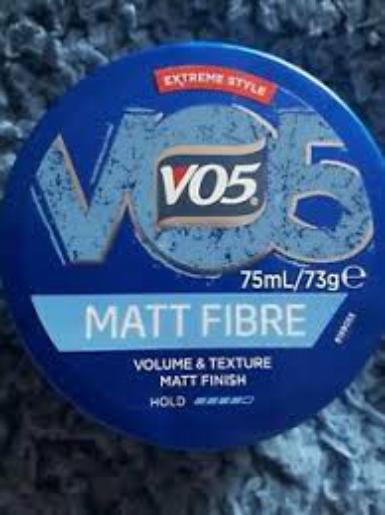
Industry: Necessities